Eugenics in the United States

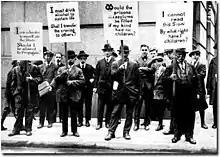
Eugenics supporters hold signs criticizing various "genetically inferior" groups. Wall Street, New York, .

The American eugenics movement received extensive funding from various corporate foundations including the Carnegie Institution, Rockefeller Foundation, and the Harriman railroad fortune. In 1906, J.H. Kellogg provided funding to help found the Race Betterment Foundation in Battle Creek, Michigan. The Eugenics Record Office (ERO) was founded in Cold Spring Harbor, New York in 1911 by the renowned biologist Charles B. Davenport, using money from both the Harriman railroad fortune and the Carnegie Institution. As late as the 1920s, the ERO was one of the leading organizations in the American eugenics movement. In years to come, the ERO and the American Eugenics Society collected a mass of family pedigrees and provided training for eugenics field workers who were sent to analyze individuals at various institutions, such as mental hospitals and orphanage institutions, across the United States. Eugenicists such as Davenport, the psychologist Henry H. Goddard, Harry H. Laughlin, and the conservationist Madison Grant (all of whom were well-respected during their time) began to lobby for various solutions to the problem of the "unfit." Davenport favored immigration restriction and sterilization as primary methods; Goddard favored segregation in his "The Kallikak Family"; Grant favored all of the above and more, even entertaining the idea of extermination.